Sparrow's Beach

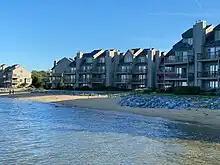
As of 2021, the luxury townhomes on Carr's Beach and Sparrow's Beach.

Frederick Carr and Mary Wells Carr, Black Americans, purchased 180 acres of waterfront property on the Annapolis Neck peninsula in 1902. In 1926, they established a beachfront resort called Carr's Beach on the land. Their daughter, Elizabeth Carr Smith, operated Carr's Beach. Their younger daughter, Florence Carr Sparrow (1890-1989), established neighboring Sparrow's Beach on the land in 1931. Whereas Carr's Beach was popular for swimming and fishing, Sparrow's Beach was better known for family entertainment and featured a carnival, ball park, and beauty contests. Musicians Billie Holiday, Count Basie, and Sarah Vaughan among others regularly performed at the beach on weekends as part of the Chitlin' Circuit. While many local Black residents frequented the beaches, visitors traveled from all over the East Coast and also Ohio to the west. Sparrow's Beach operated for about forty years.